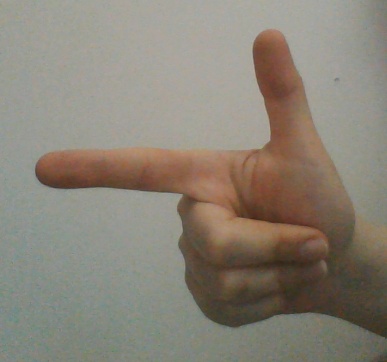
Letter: yaa